Bunker Hill Village, Texas

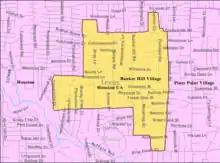
Map of Bunker Hill Village

Bunker Hill Village is a city in Harris County, Texas, United States, part of metropolitan area. The population was 3,822 at the 2020 census. It is part of a collection of upscale residential communities in west Houston known as the Memorial Villages. As of 2010, Bunker Hill Village was the sixth wealthiest place in Texas. Also, Bunker Hill Village is one of Forbes' top 25 places to retire rich.